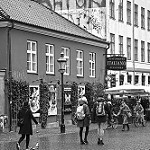
Label: B & W